Sara Flower

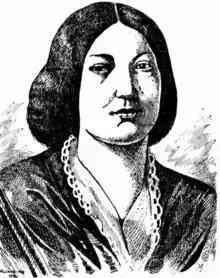
Sara Flower, from an oil painting

"Clifton" was the largest of three emigrant ships chartered by John Dunmore Lang, weighing 867 tons and commanded by E. W. Beasley. The ship arrived in Port Phillip from London with some 200 emigrants, mostly from Evangelical churches. Lang was one of the 20-some-odd cabin passengers and it is assumed that Flower travelled in steerage.